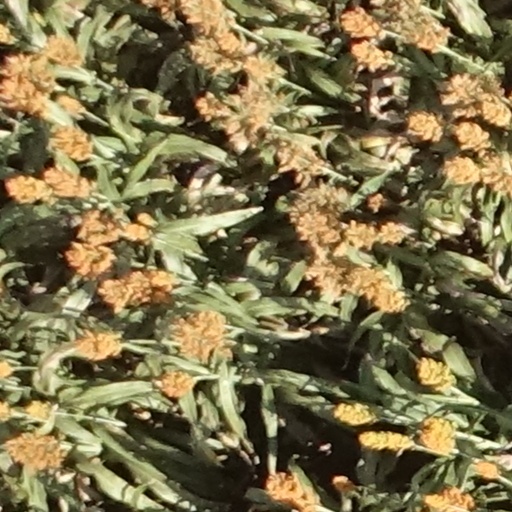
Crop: sorghum